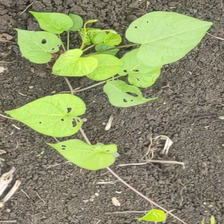
Weed species: Obscure_morning _glory(Ipomoea obscura)